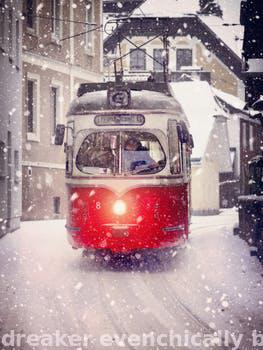
Label: Watermark